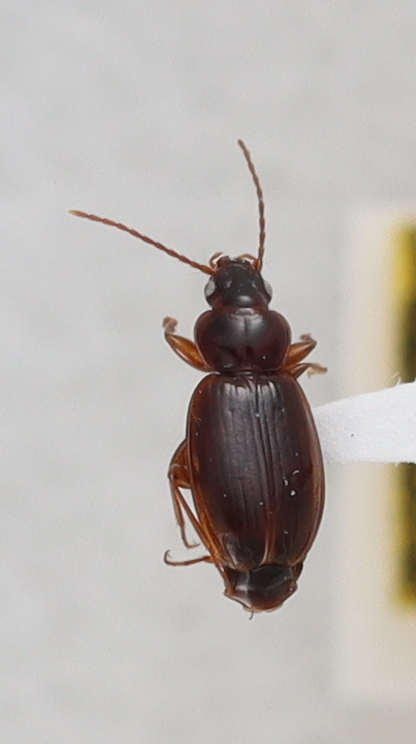
Scientific name: Trechus obtusus
Plot: 14
Trap: W
Collected: 20210908